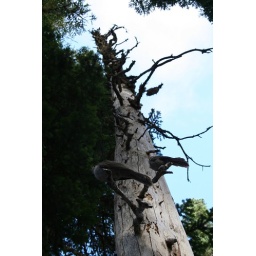
Random dead tree in the middle of the forest